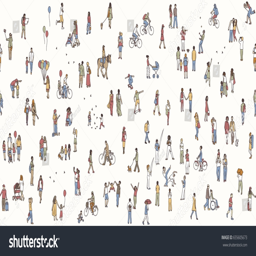
seamless banner of tiny people , can be tiled horizontally : pedestrians in the street , a diverse collection of small hand drawn men and women walking through the city